Antonio Garrido (actor)

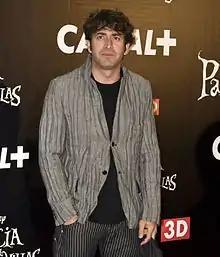
Antonio at the photocall of Alice in Wonderland in 2010.

Antonio Jesús Garrido Benito (born 20 August 1971 in Seville, Province of Seville, Andalusia, Spain) is a Spanish actor and TV presenter.